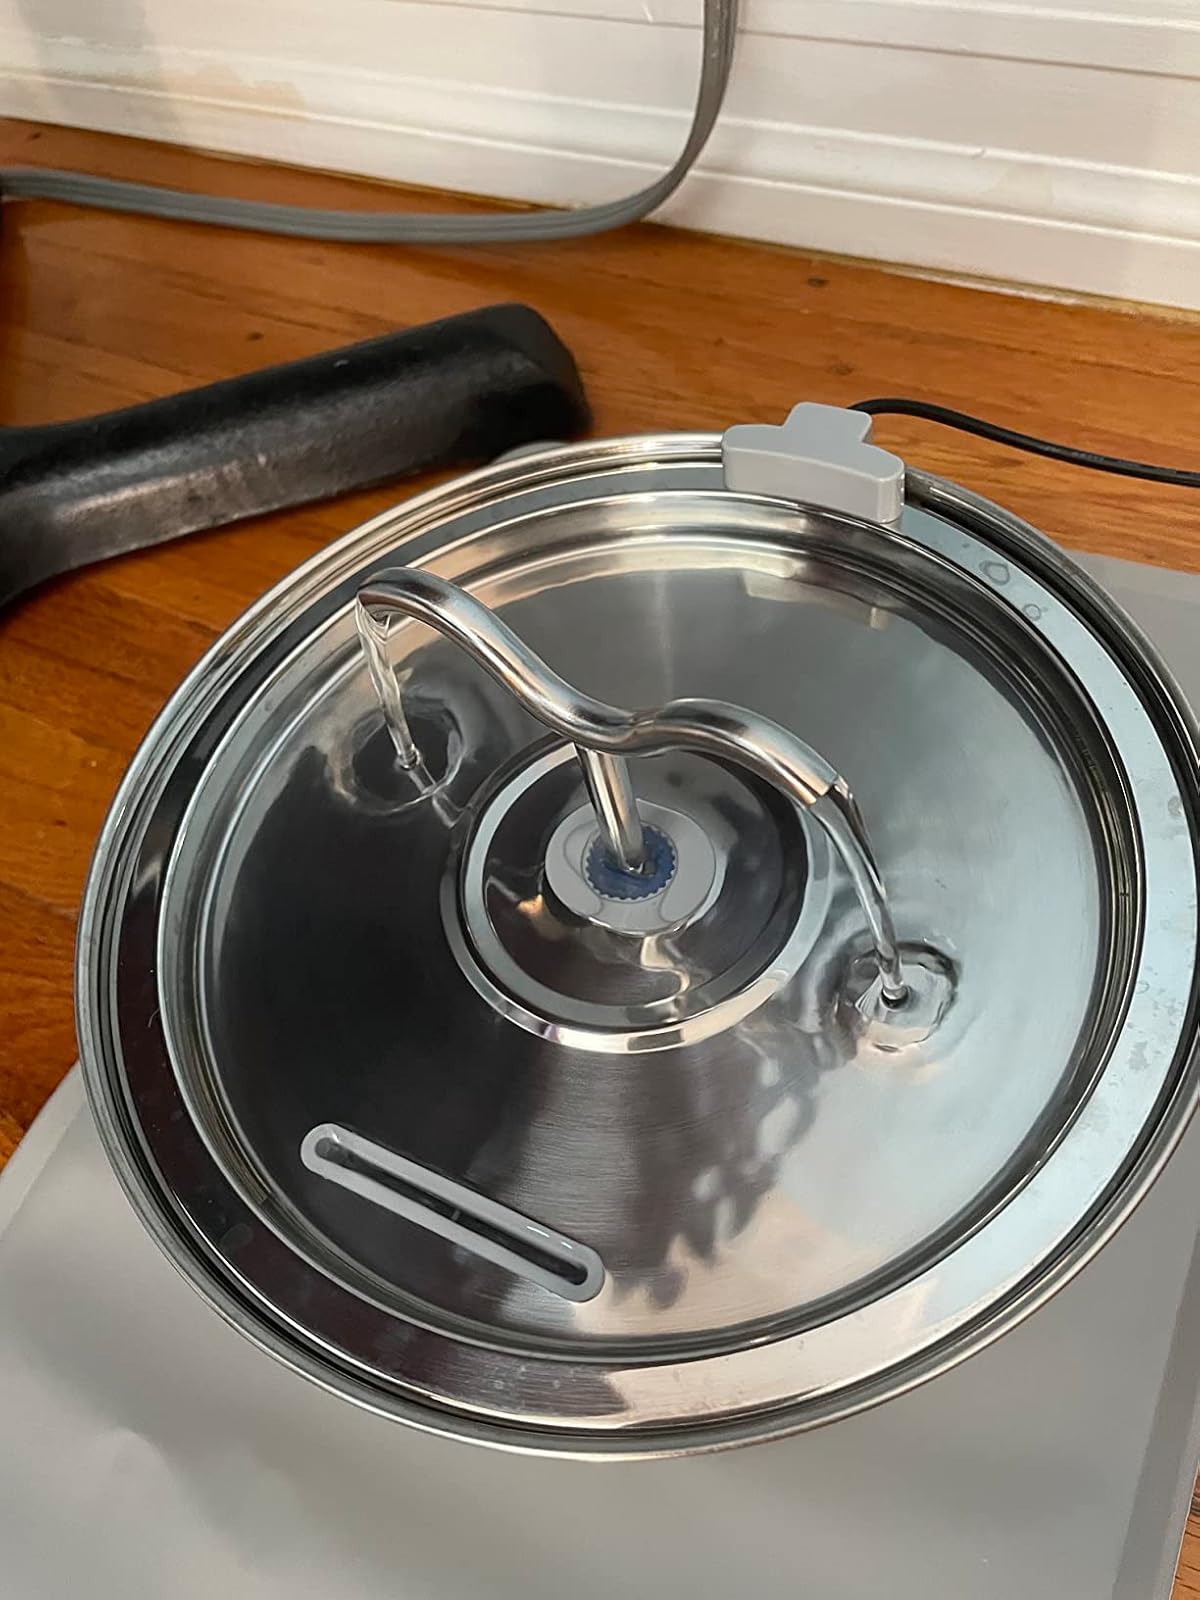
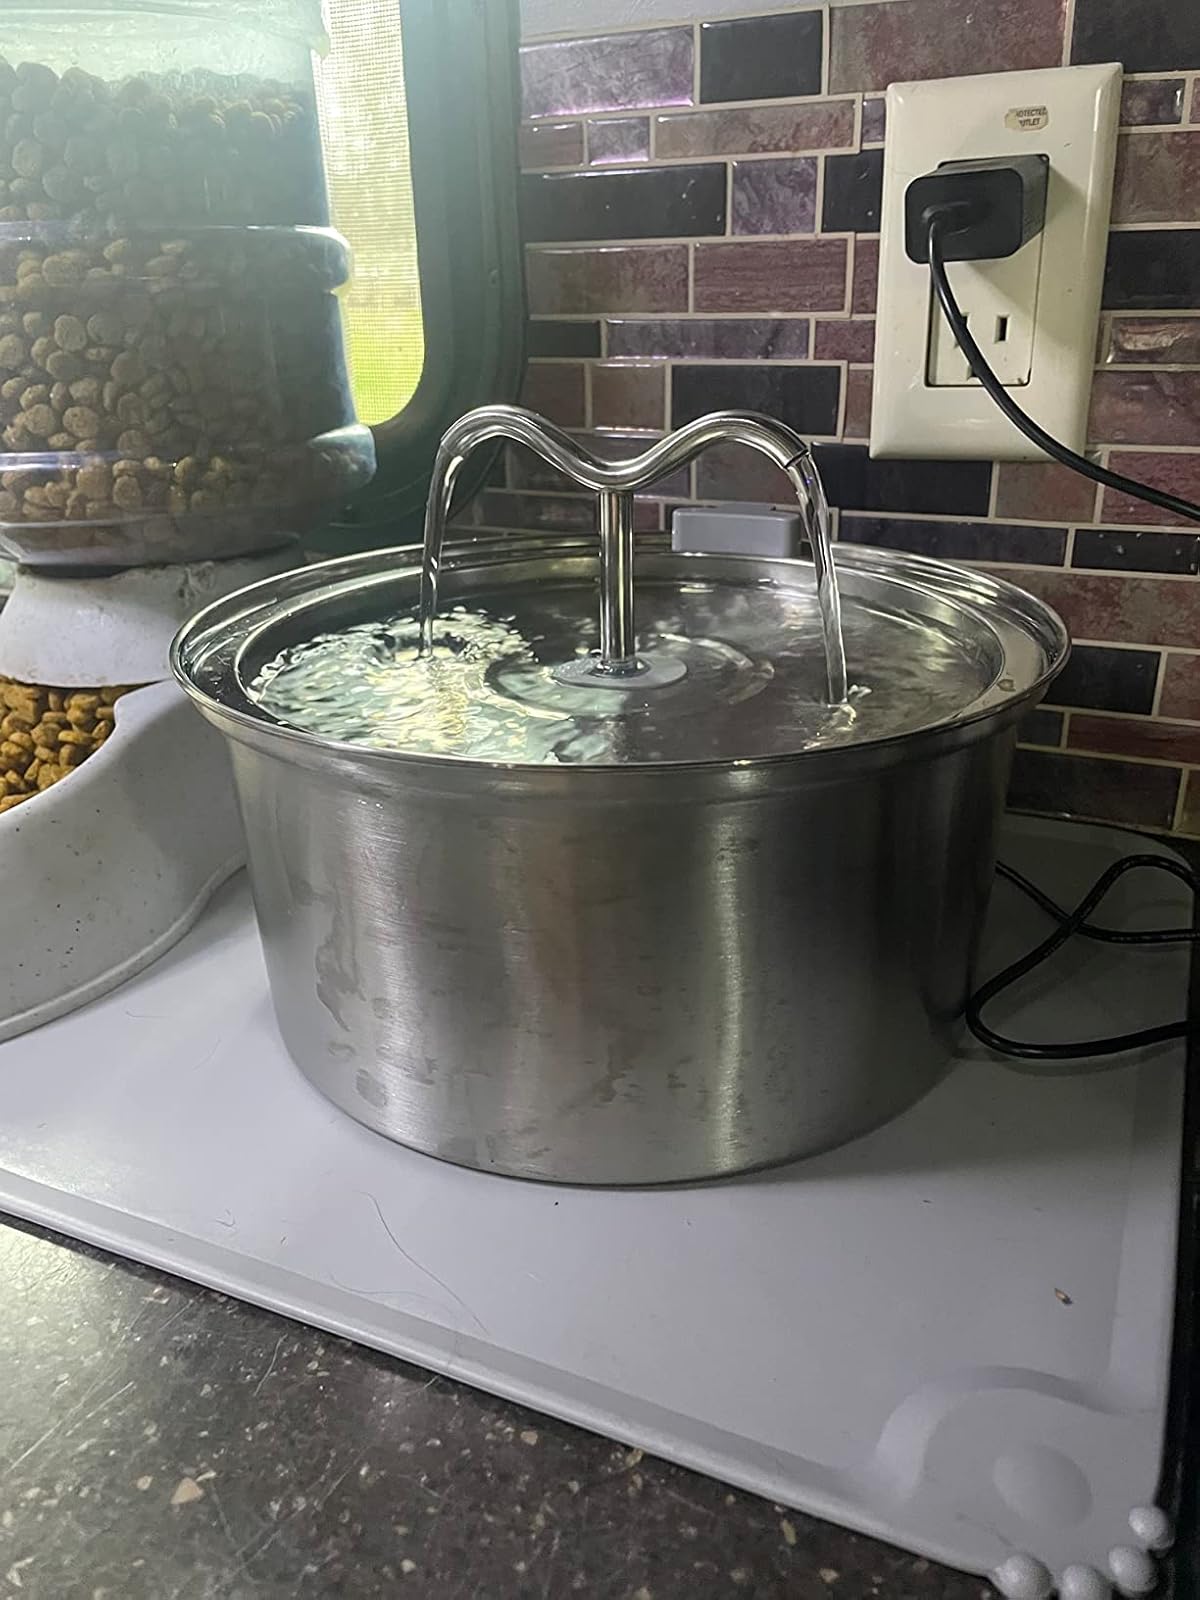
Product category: items_bowl
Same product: yes